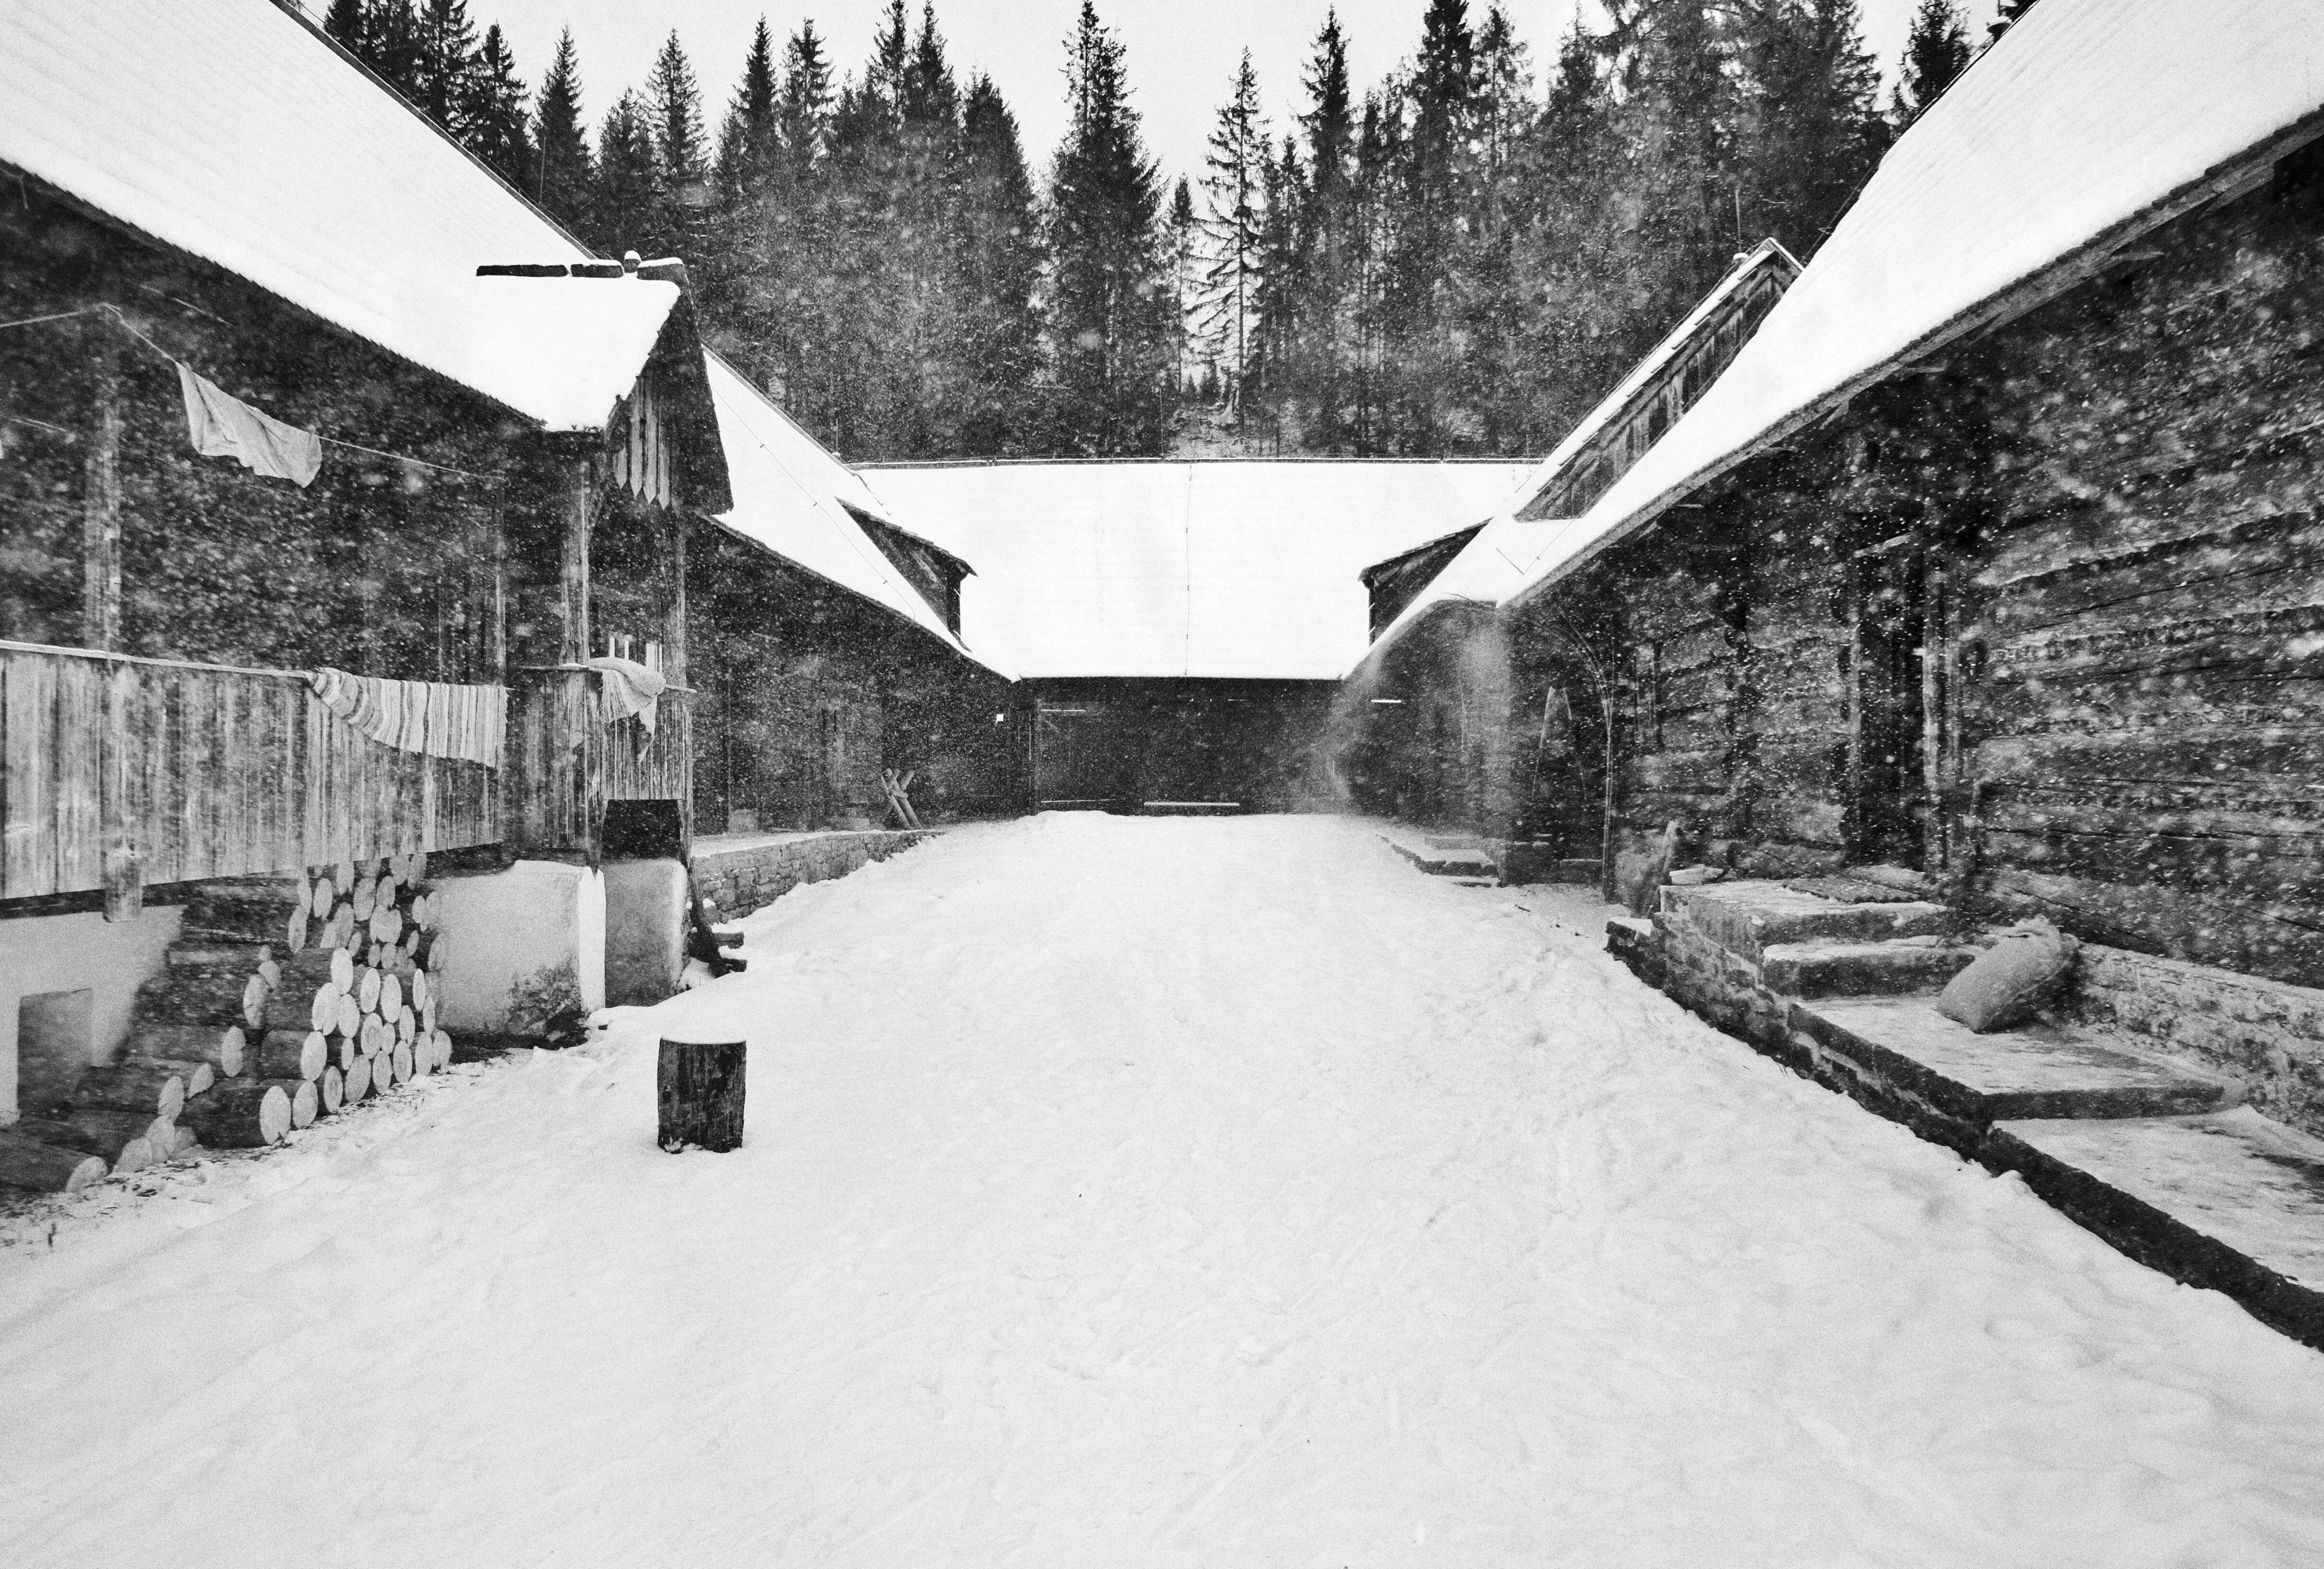
snow, cold, winter, black and white, architecture, white, house, old, weather, monochrome, season, wooden, blizzard, traditional, monochrome photography, winter storm